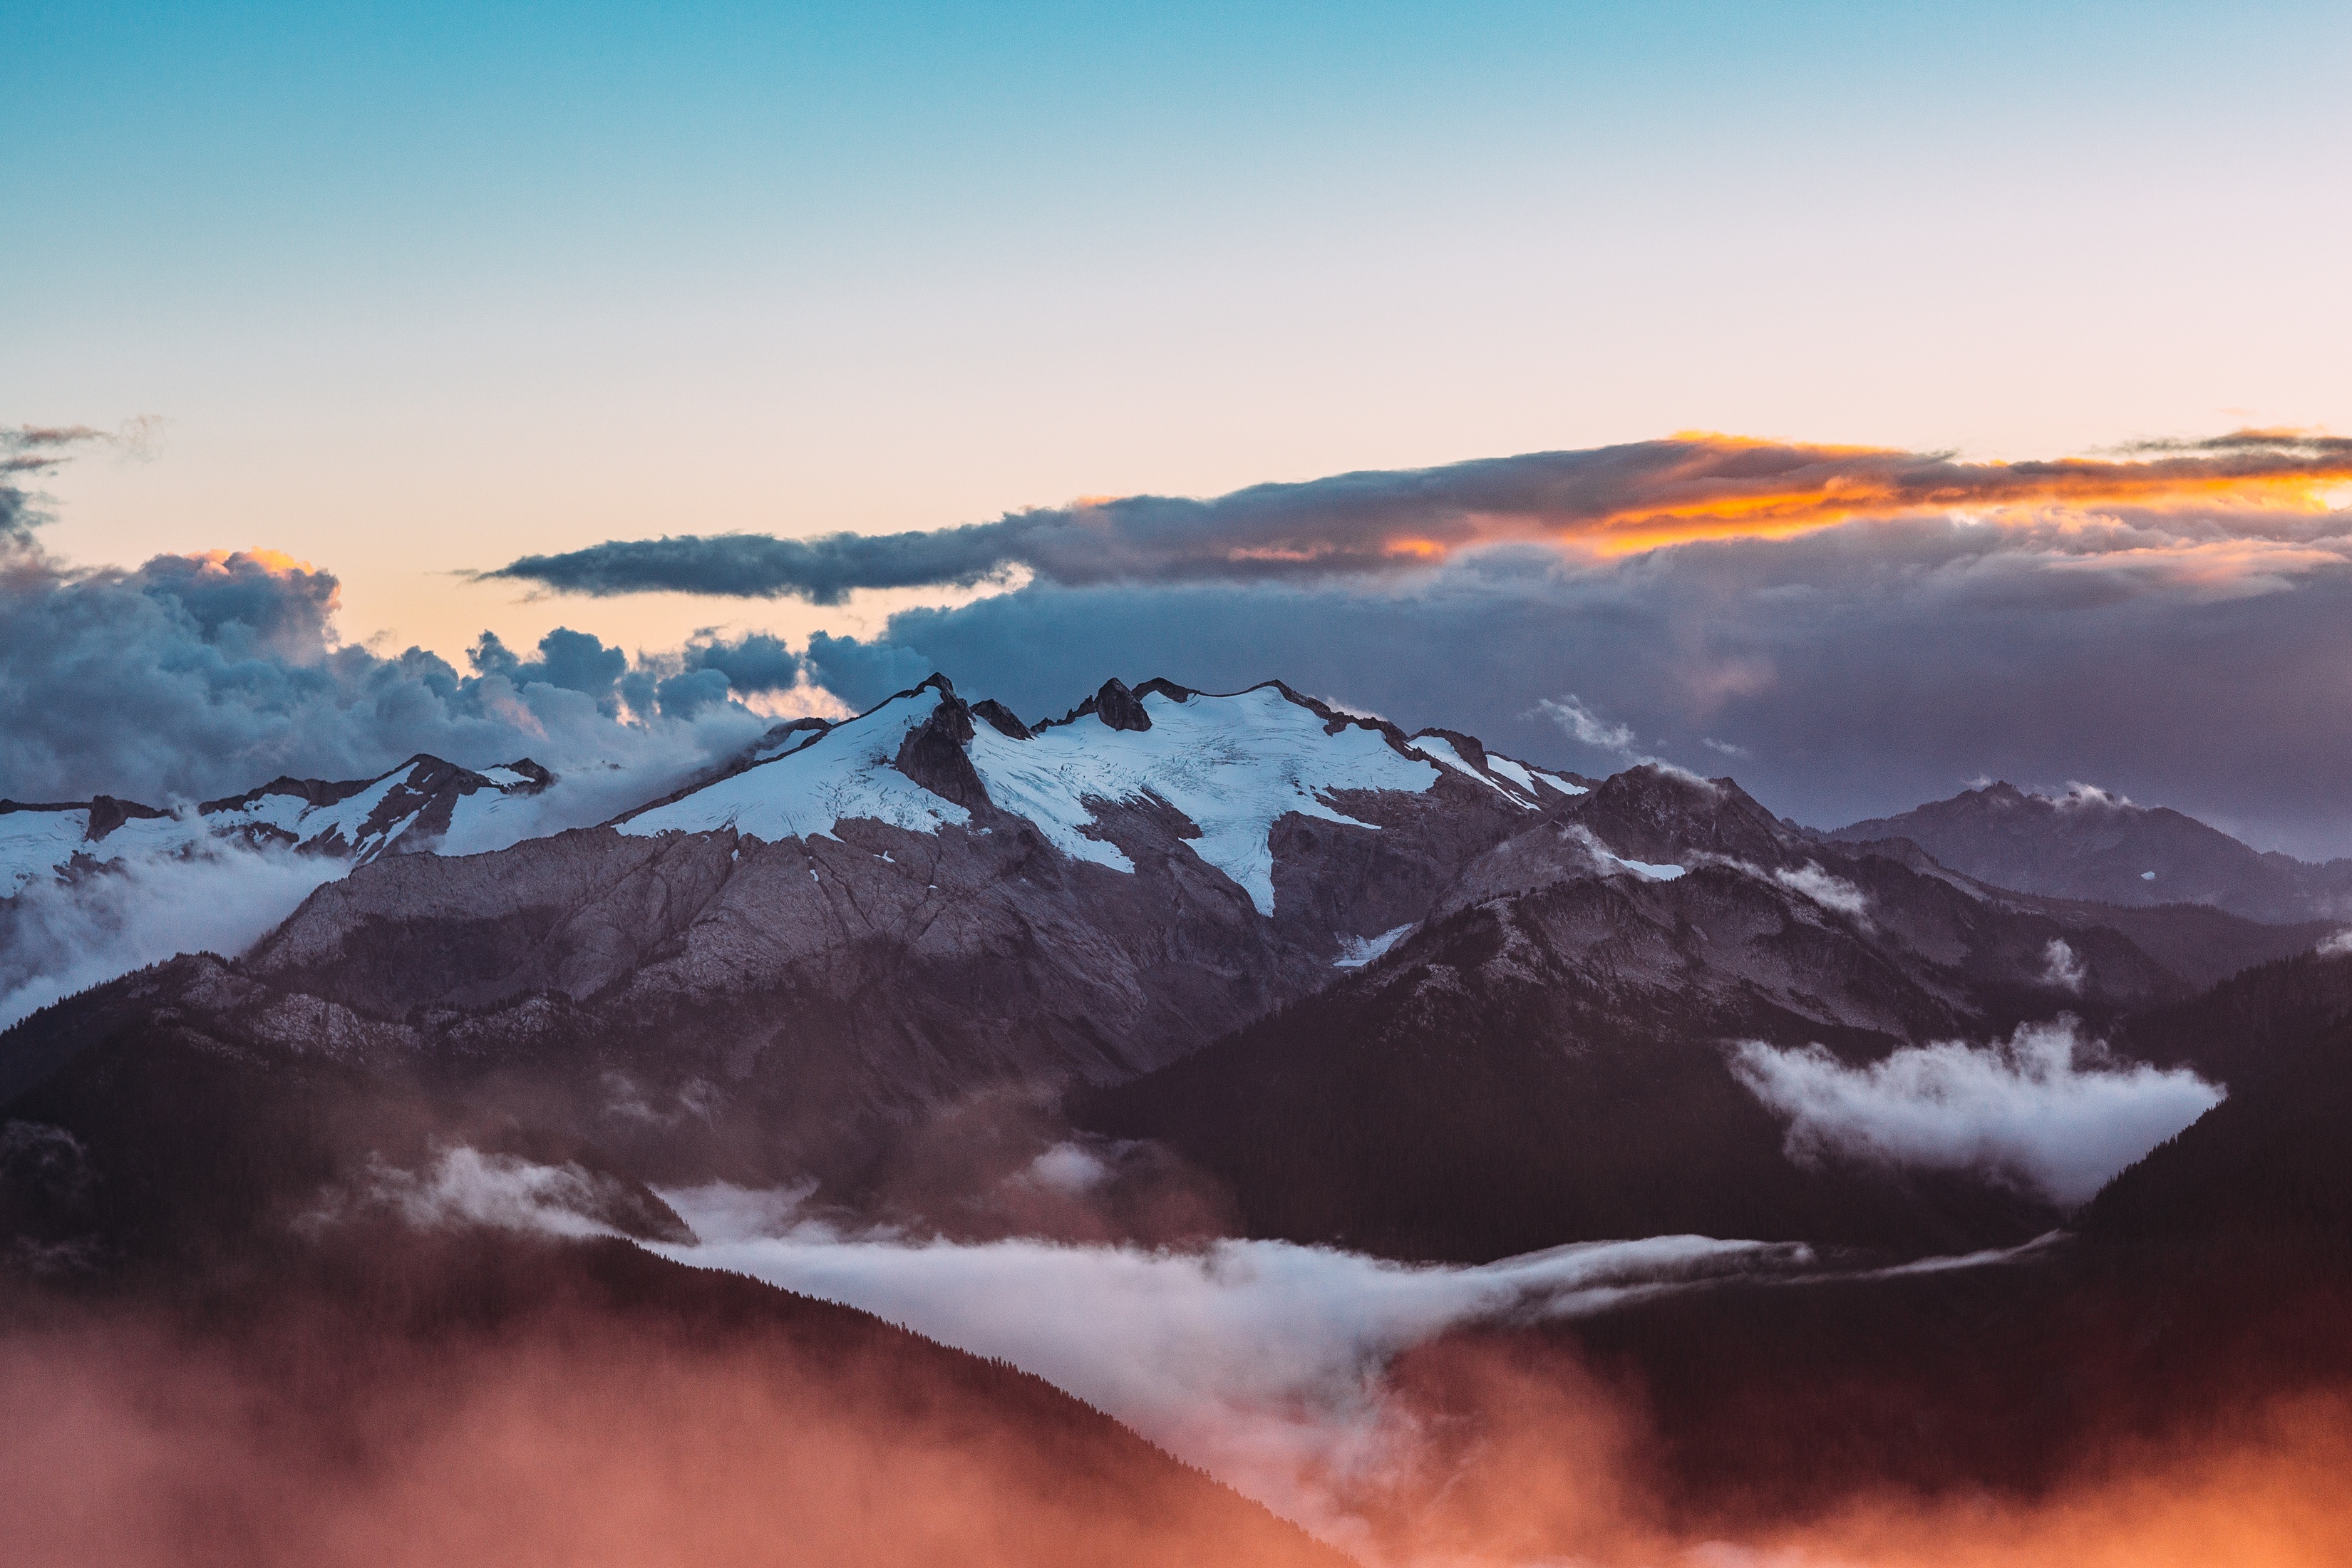
landscape, nature, wilderness, mountain, snow, winter, cloud, sunrise, sunset, mist, sunlight, morning, hill, dawn, valley, mountain range, dusk, weather, ridge, summit, alps, plateau, landform, geographical feature, atmospheric phenomenon, mountainous landforms